Shays's Rebellion

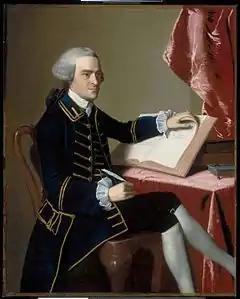
Populist Governor John Hancock refused to crack down on tax delinquencies and accepted devalued paper currency for debts.

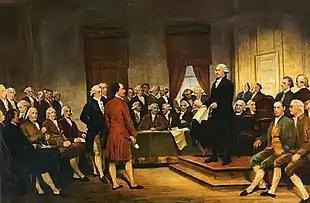
The 1787 Constitutional Convention by Junius Brutus Stearns, 1856

Prior to the 19th century, the economy of rural New England largely consisted of subsistence agriculture, particularly in the hill towns of central and western Massachusetts. Some residents in these areas had few assets beyond their land, and they bartered with one another for goods and services. In lean times, farmers might obtain goods on credit from suppliers in local market towns who would be paid when times were better. In contrast, there was a market economy in the more economically developed coastal areas of Massachusetts Bay and in the fertile Connecticut River Valley, driven by the activities of wholesale merchants dealing with Europe and the West Indies. The state government was dominated by this merchant class.